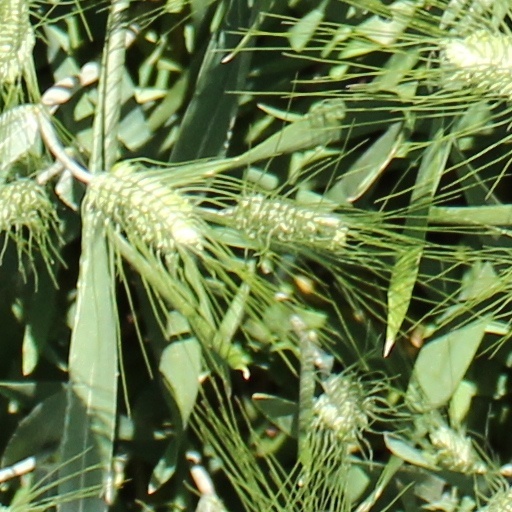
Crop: wheat